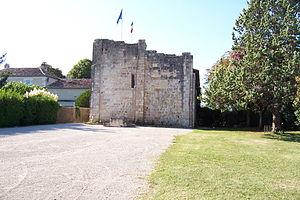
Du château de Montignac, situé dans la commune de Montignac-Charente, en Charente, ne subsiste que le donjon.